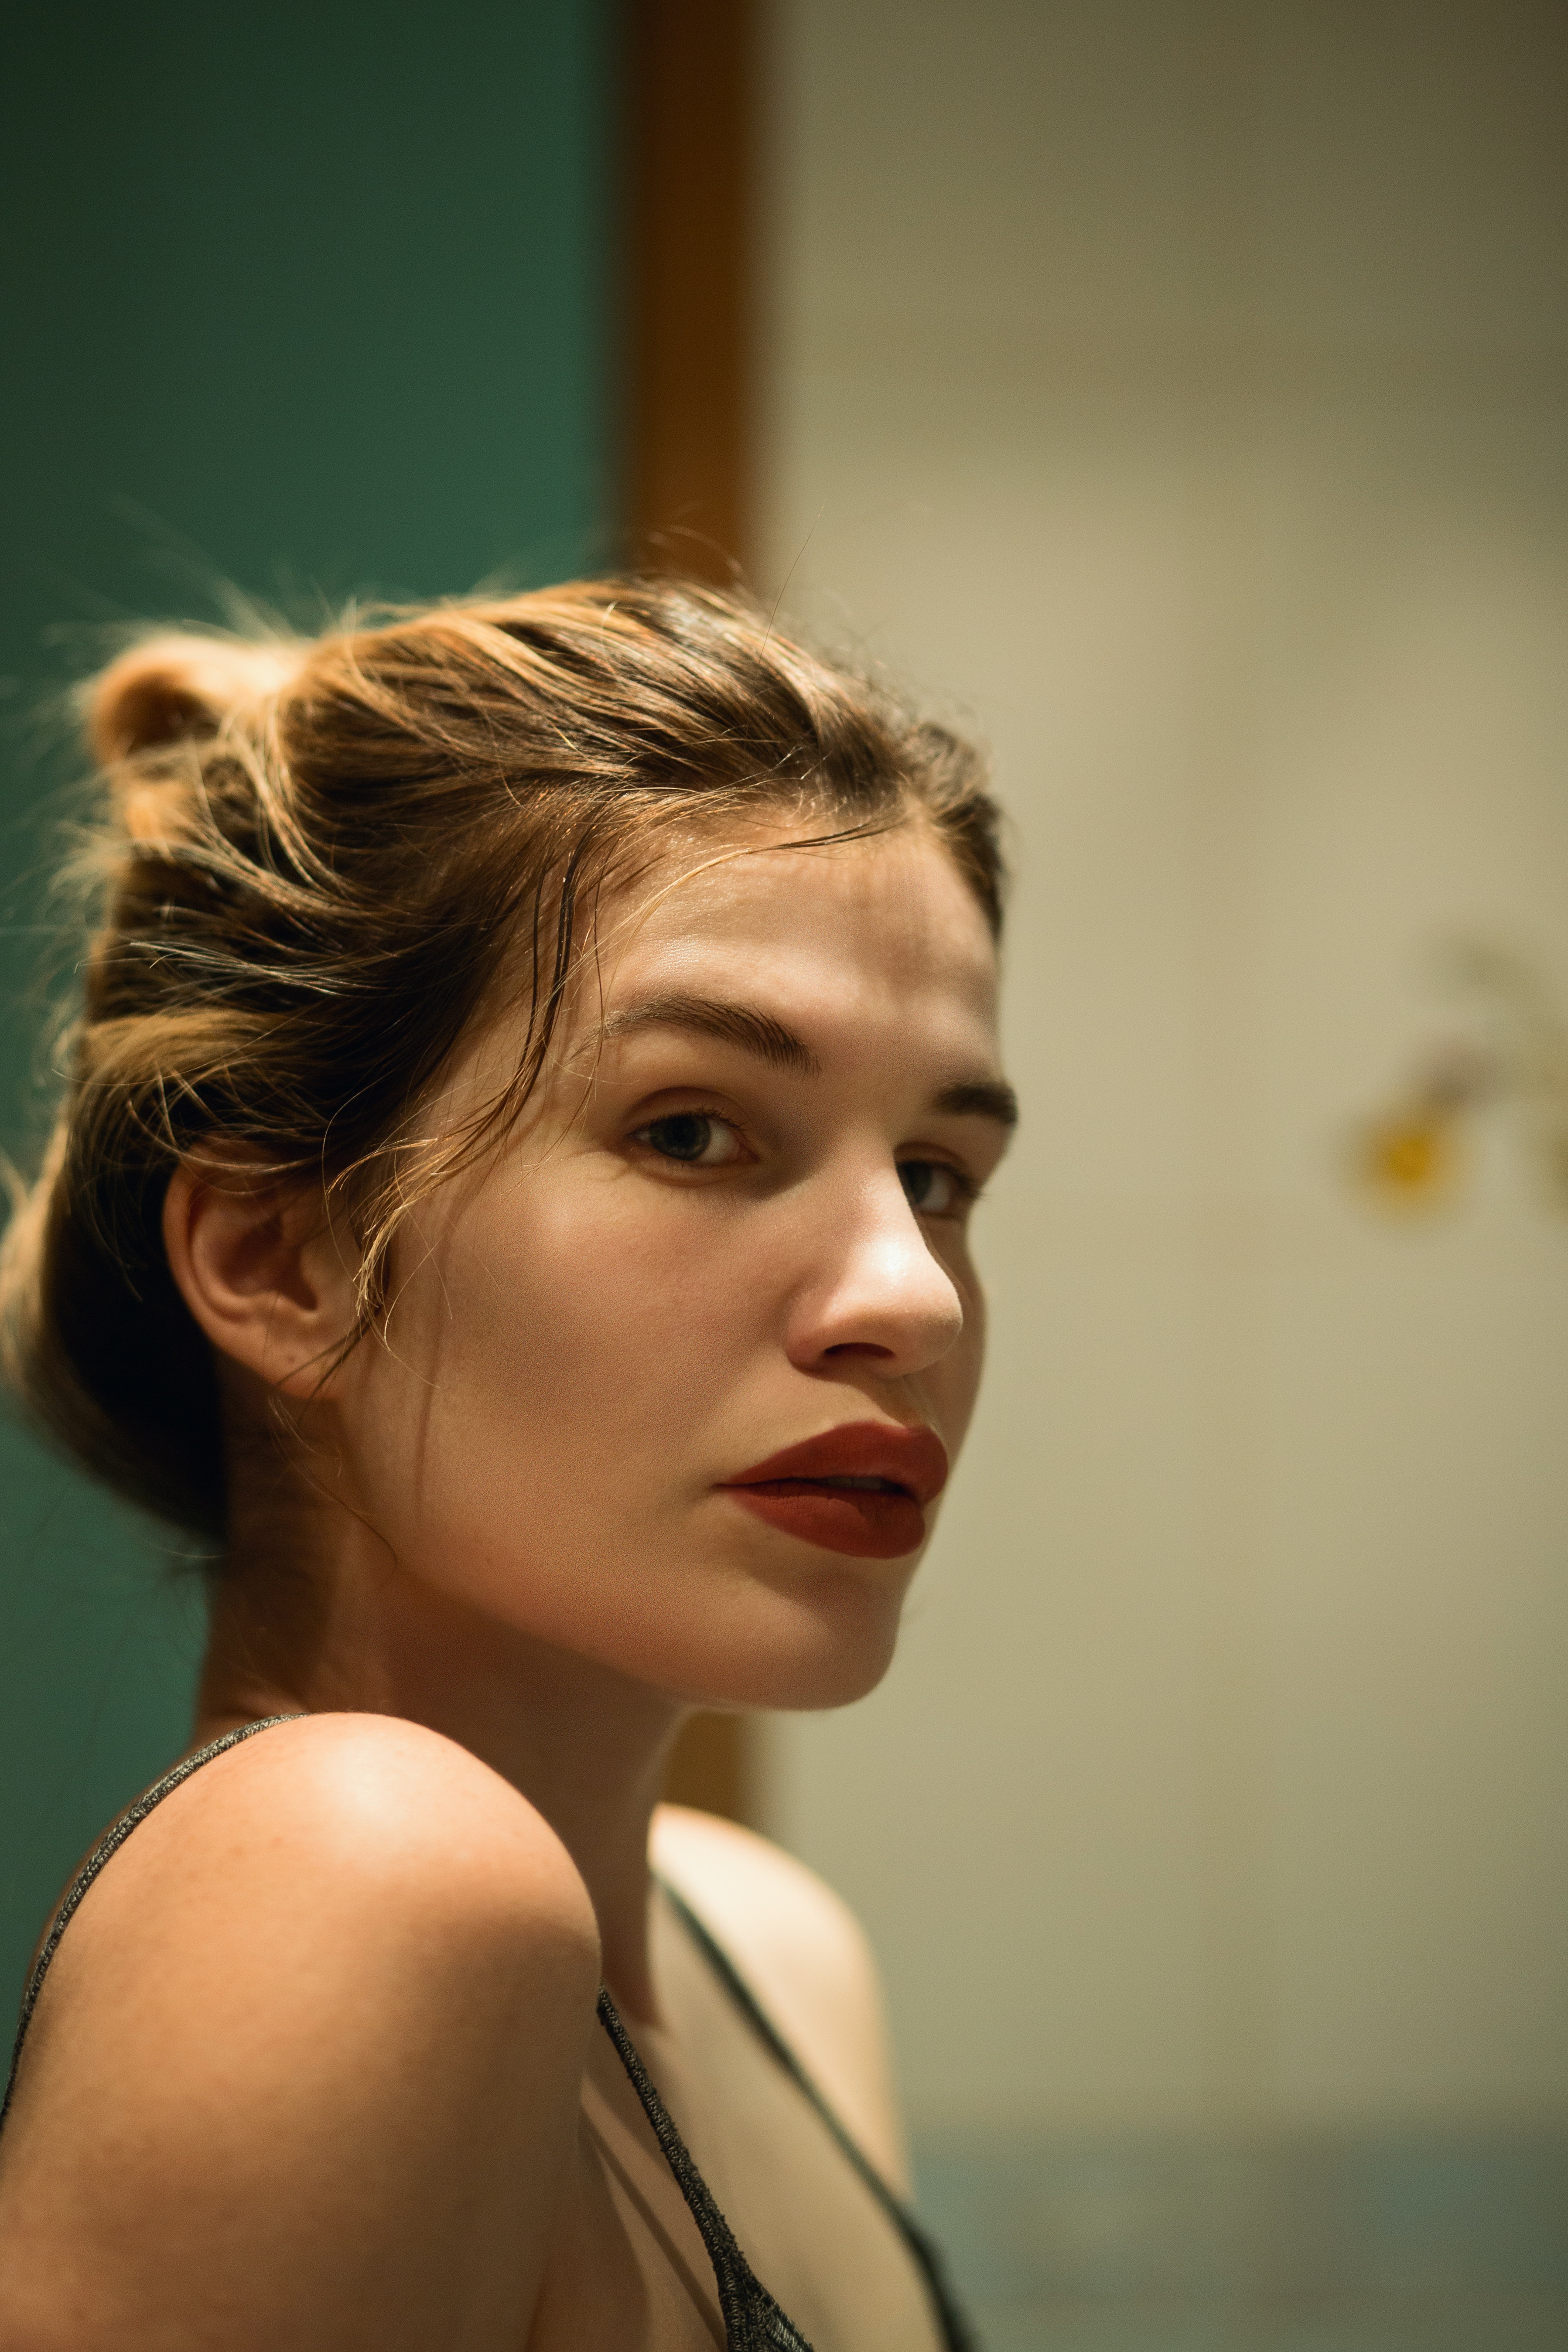
hair, face, hairstyle, chin, eyebrow, beauty, forehead, nose, shoulder, cheek, lip, neck, photography, brown hair, jaw, smile, portrait, ear, eyelash